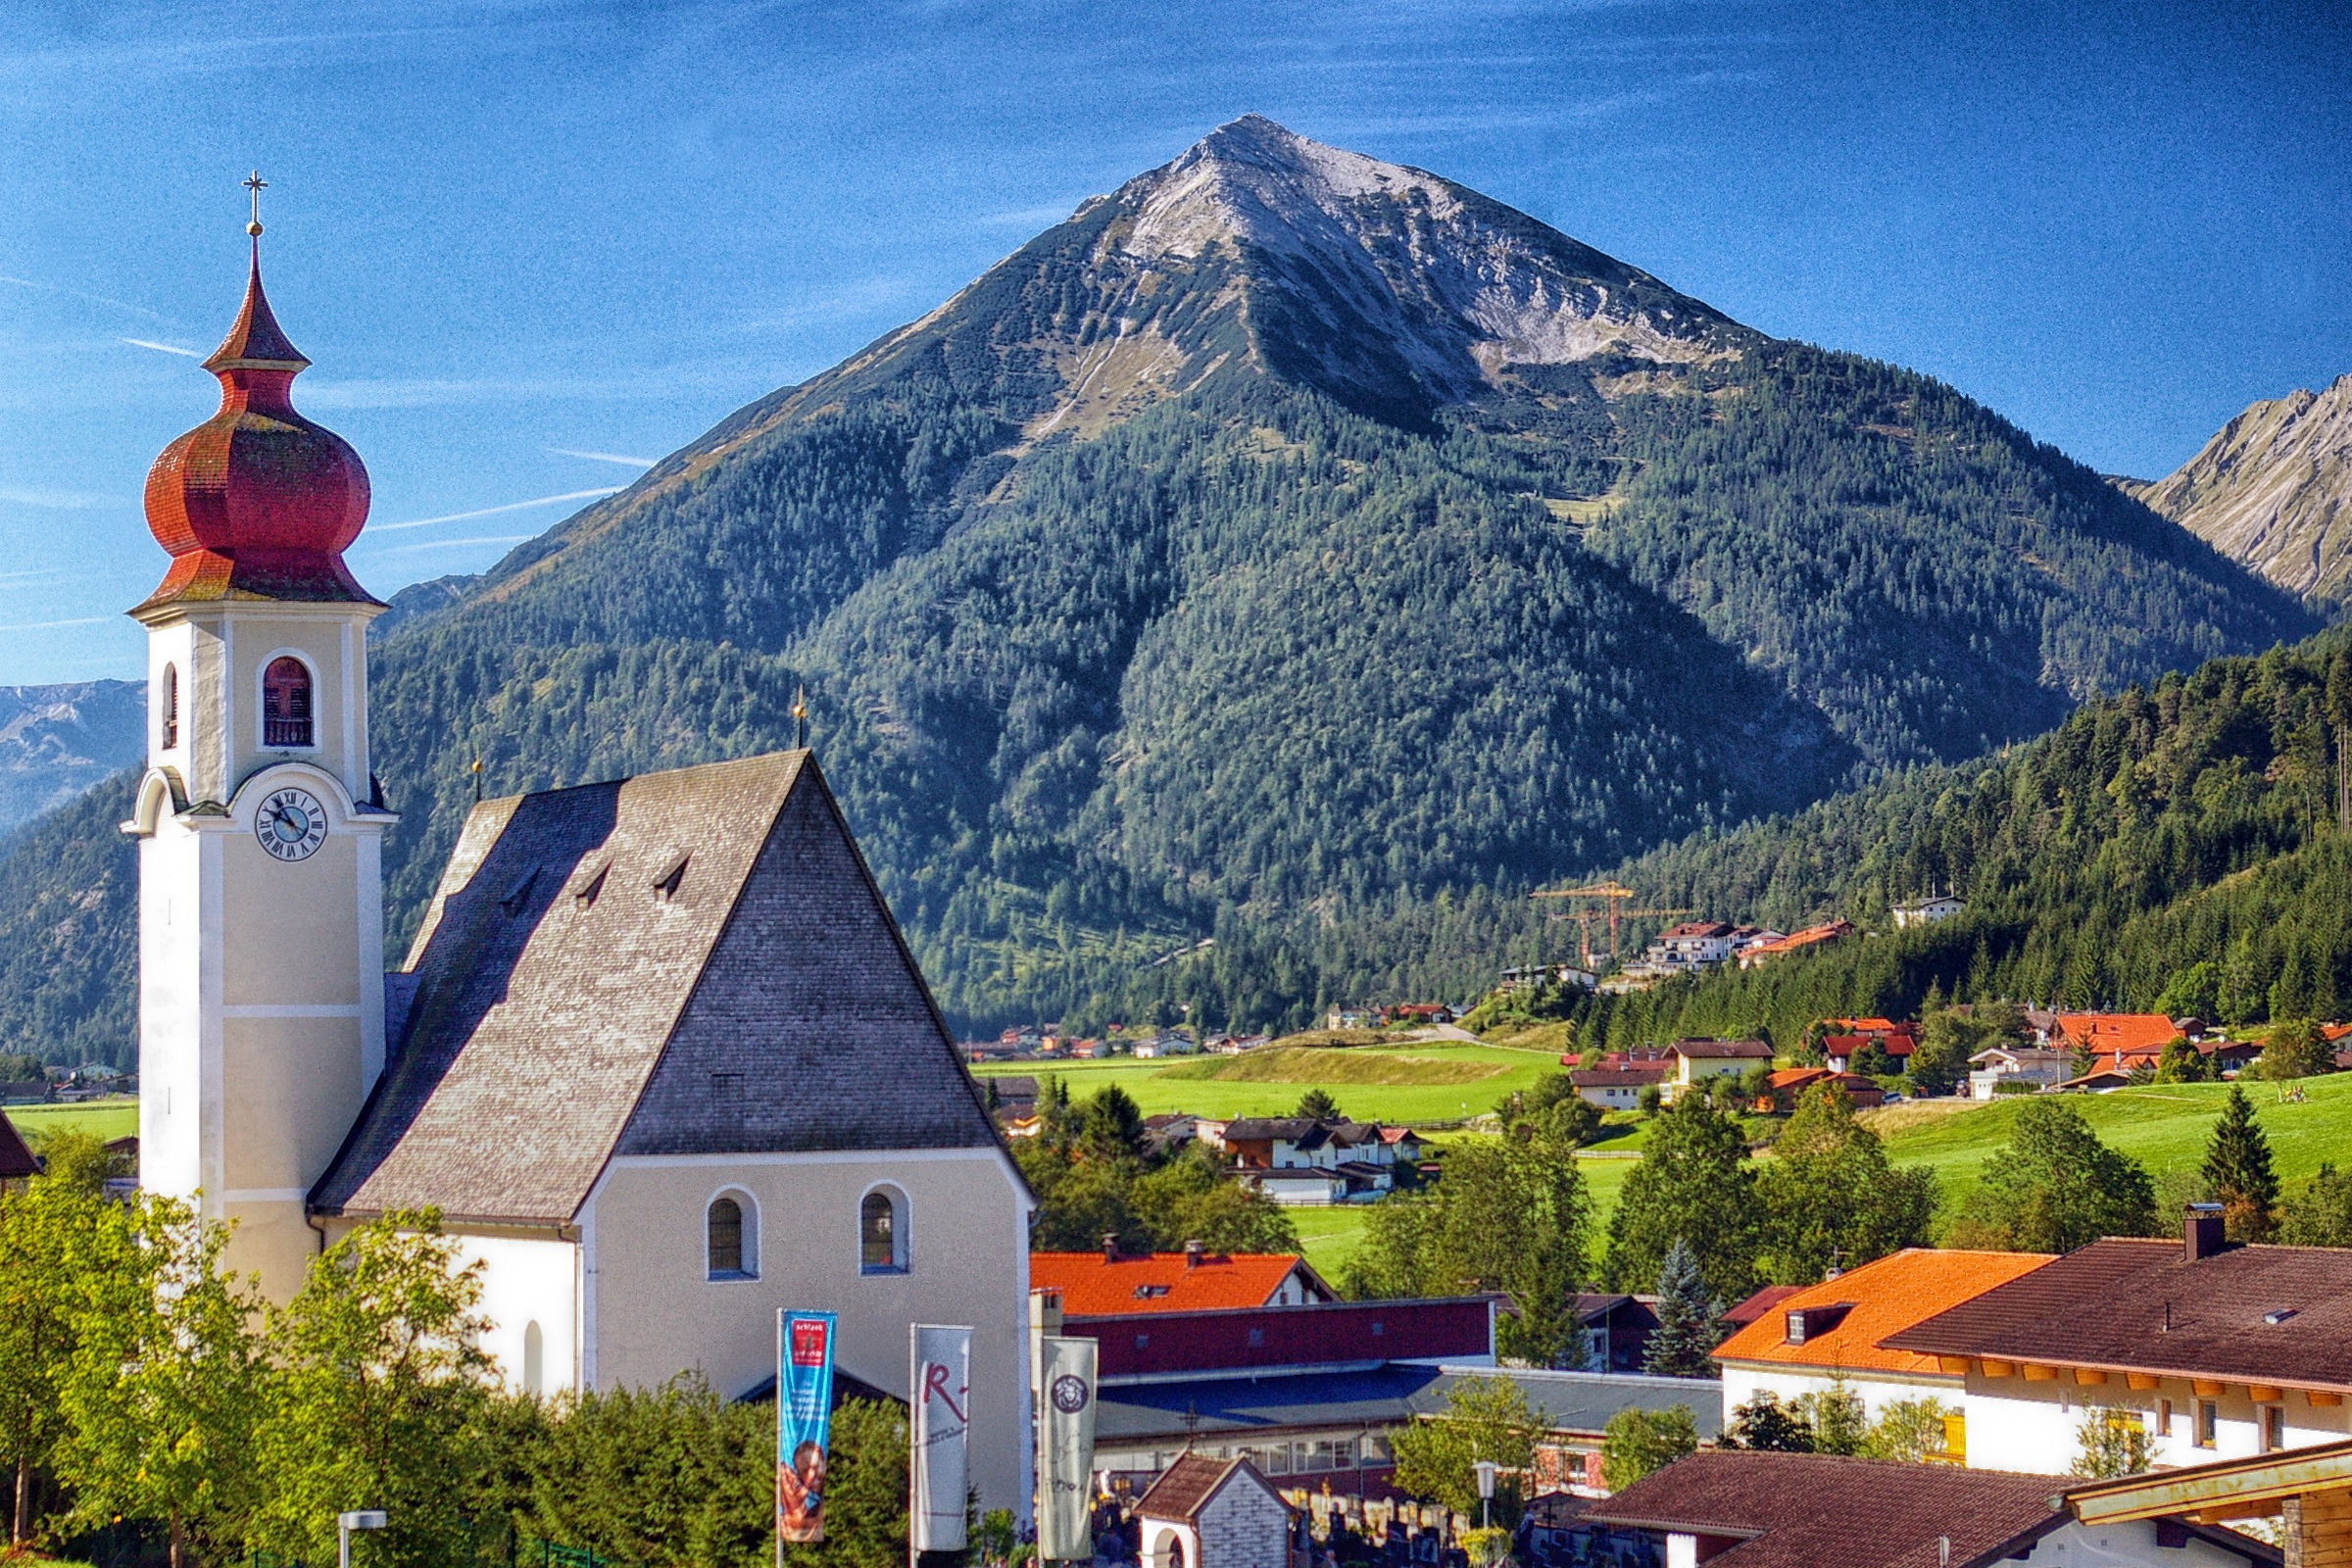
forest, mountain, architecture, town, valley, mountain range, summer, vacation, village, spring, church, tourism, austria, trees, woods, hdr, buildings, mountains, alps, geographical feature, mountainous landforms